Assorput Strait

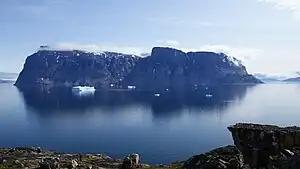
Assorput Strait and Salliaruseq Island from the west

On the way from Qaarsut Airport on Nuussuaq Peninsula, the helicopters of Air Greenland approach the Uummannaq Heliport – located on the western shore of the strait – alongside the western wall of Salliaruseq, first converging to the island, to then turn 90 degrees to the west due to winds in the Assorput Strait.